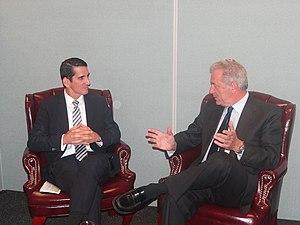
Rómulo Alberto Roux Moses est un homme politique panaméen, président du parti Changement démocratique depuis janvier 2018.